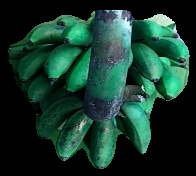
Variety: rasbale
Grade: grade3